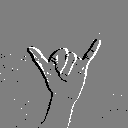
ASL letter: y